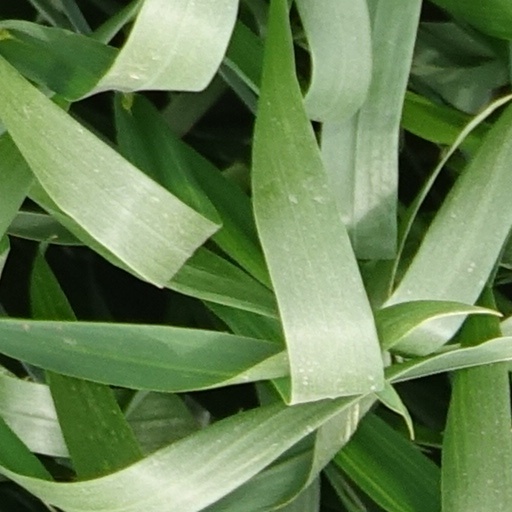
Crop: wheat